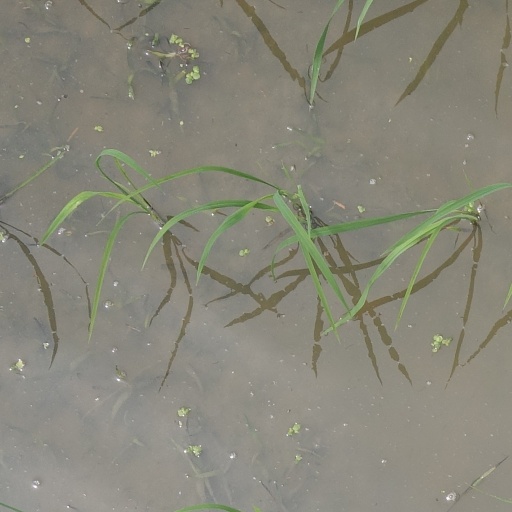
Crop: rice